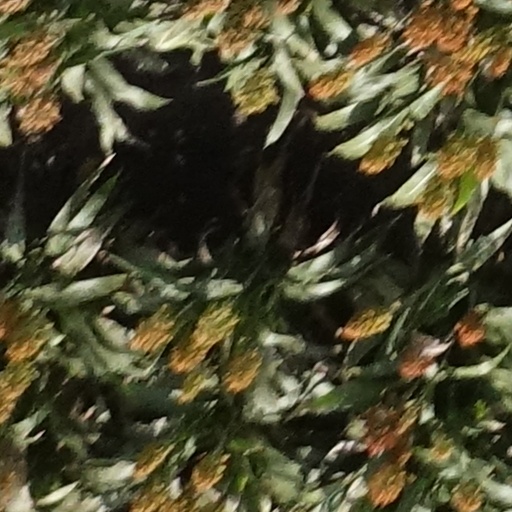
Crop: sorghum